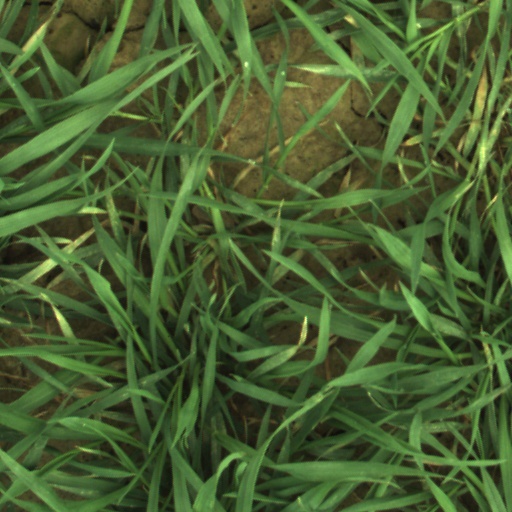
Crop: wheat